Rushey Mead

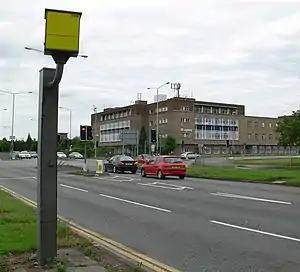
The Former Factory on Melton Road

For many years at Christmas Time there had been a Public Christmas Lights Display on the site of the Lamp Factory attracting people from Leicester, the Midlands and Beyond.